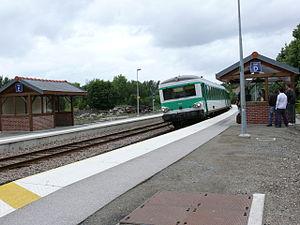
Gare de Montdidier
La gare de Montdidier est une gare ferroviaire française de la ligne d'Ormoy-Villers à Boves, située à 400 mètres du centre ville de Montdidier, sous-préfecture du département de la Somme, en région Hauts-de-France.